Shenzhen Bao'an International Airport

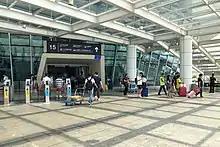
Ground Transportation Center entrance

The baggage areas are a short walks away from the Ground Transportation Center (GTC), where passengers can take buses, taxis and Shenzhen Metro trains. The transportation center offers local and long-distance bus services on the first floor, with taxi and Airport Express Shuttle 330 bus services on the second floor. The underground floor connects with Airport Station on Metro Line 11. Bus M416 also provides a shuttle service to Hourui Station on Line 1. In the future, it will also connect to the Guangzhou-Dongguan-Shenzhen Intercity Railway, which is under construction.